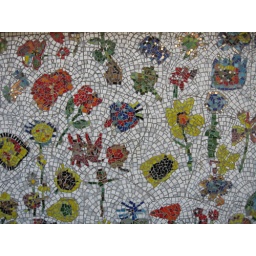
at the columbia road flower market (one of my very favorite things in London).